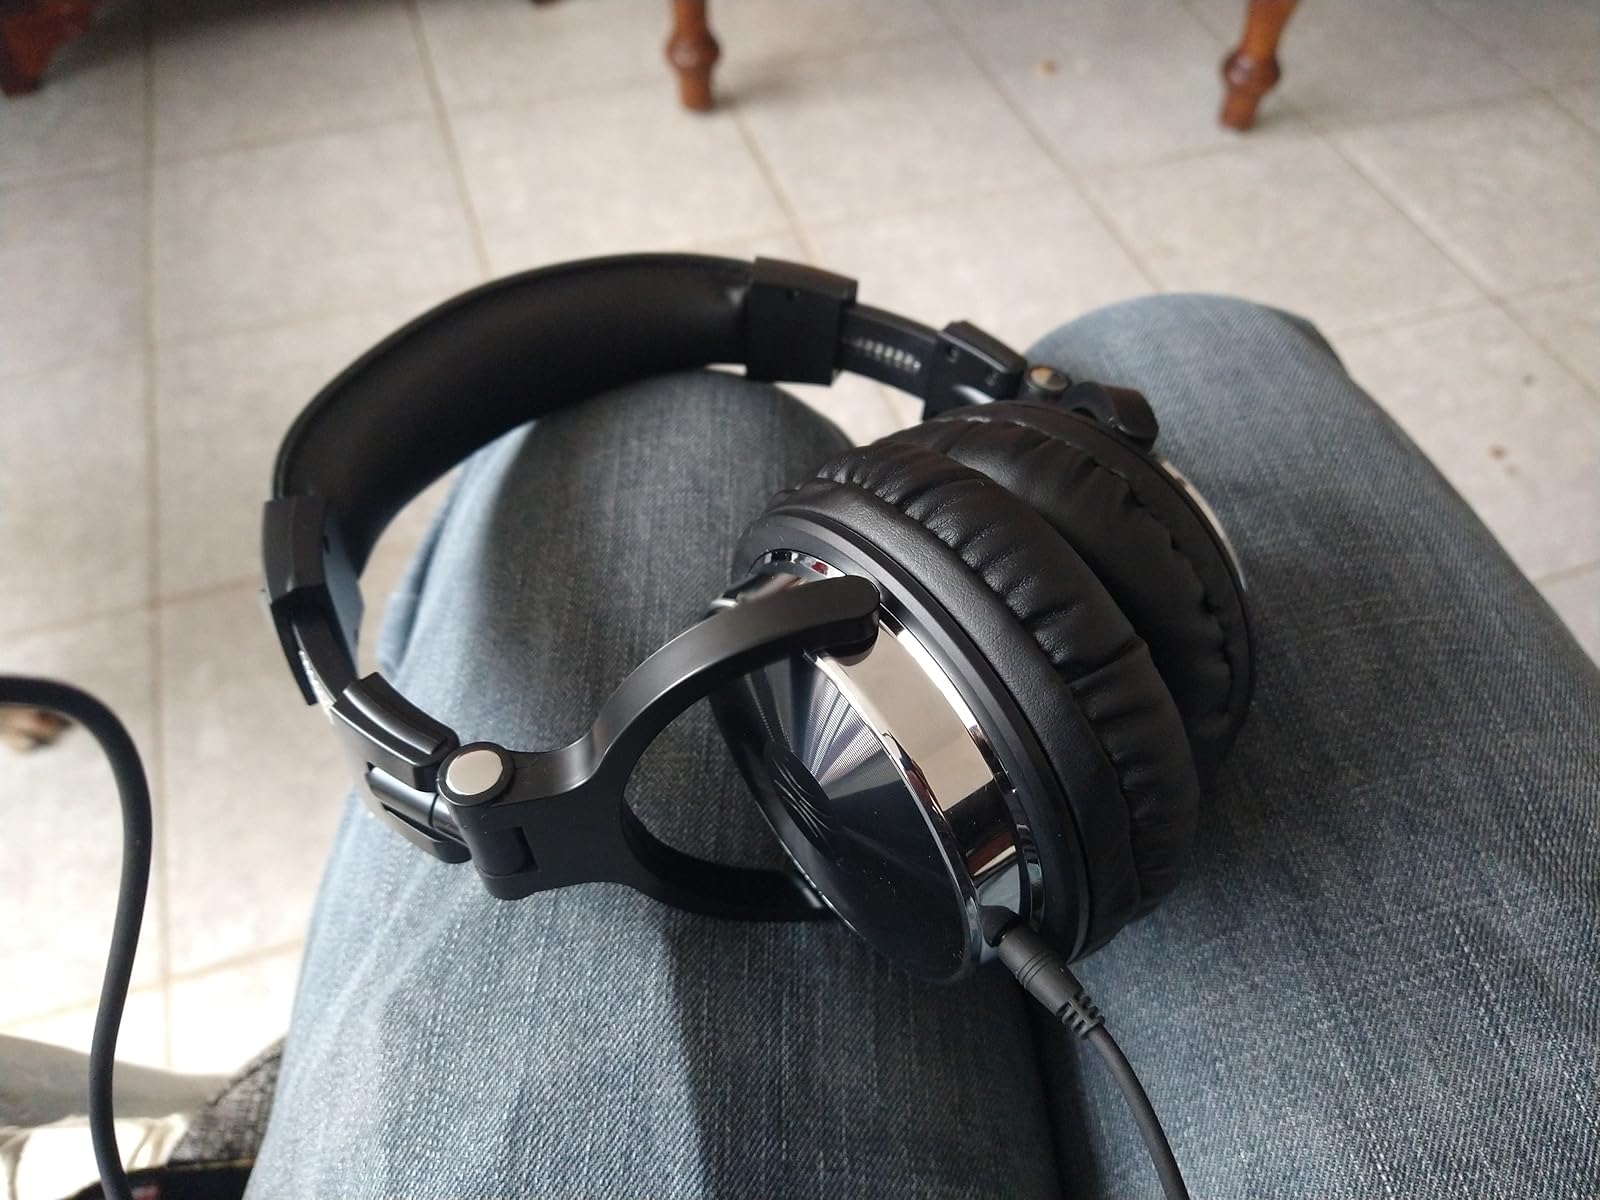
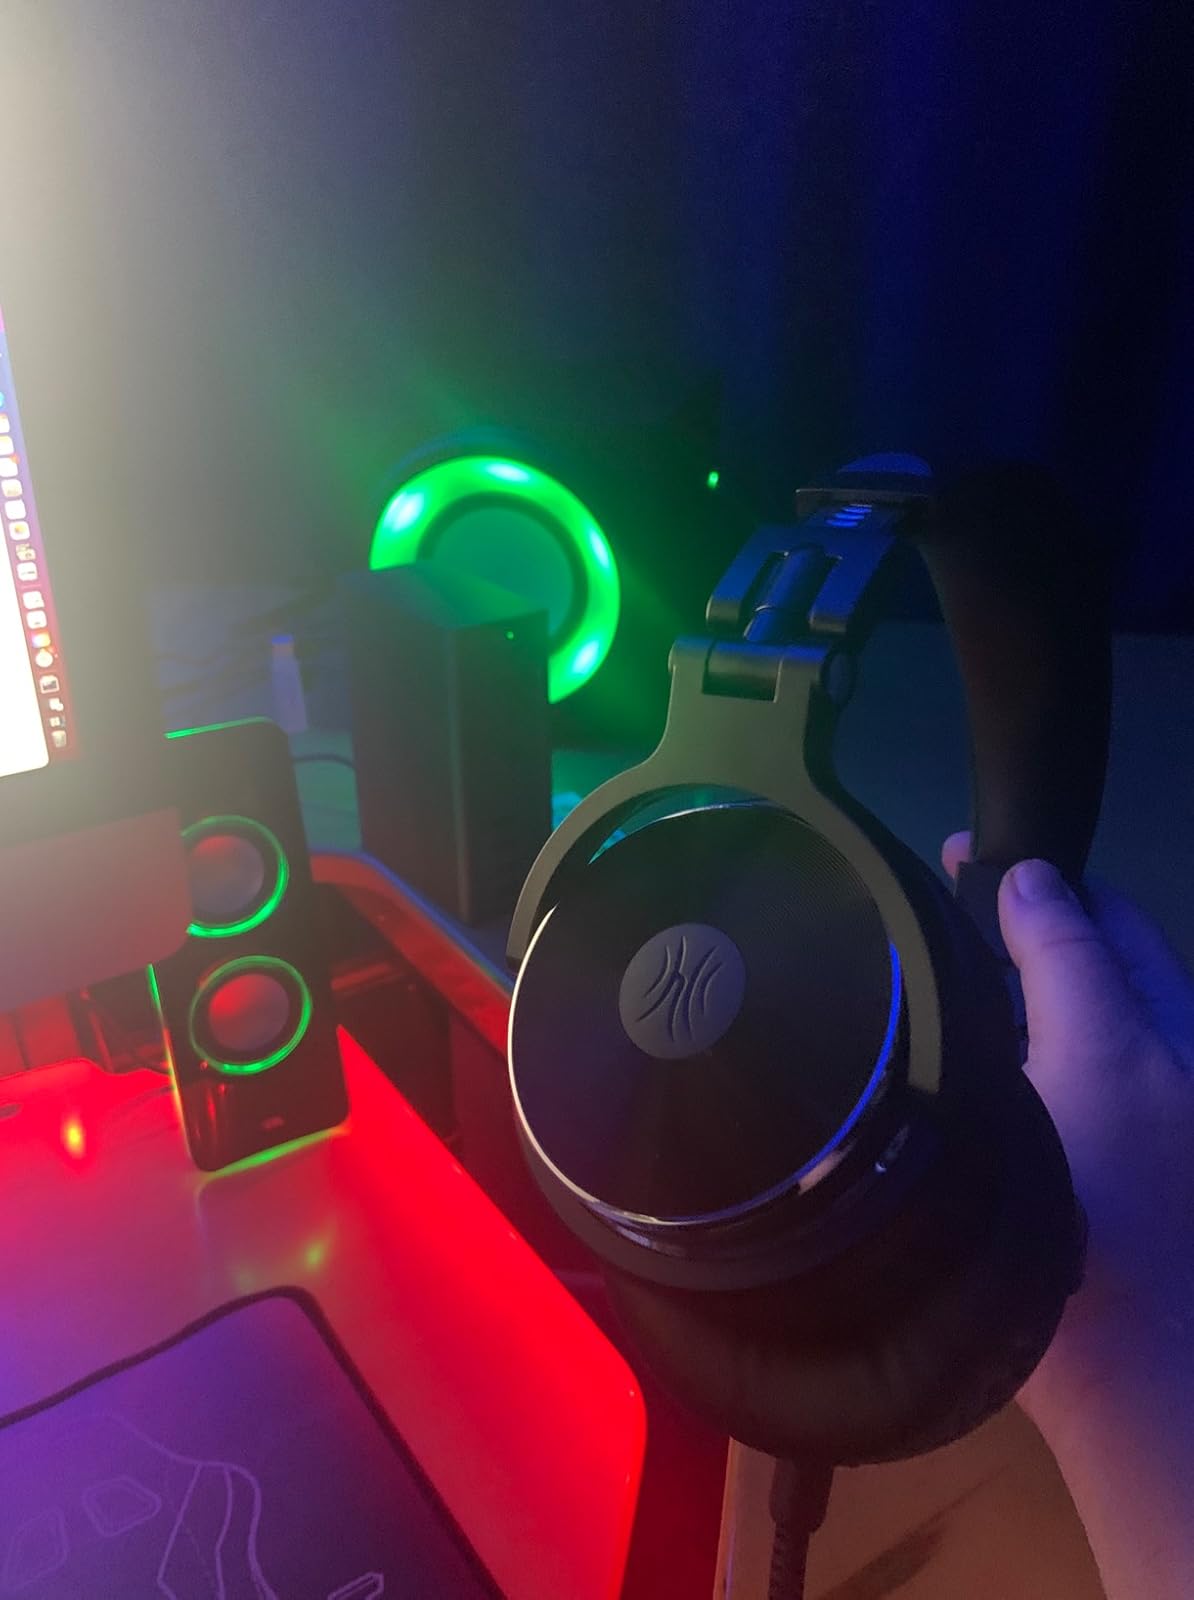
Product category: headphones
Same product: yes